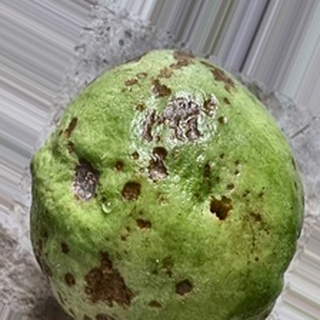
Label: guava_anthracnose